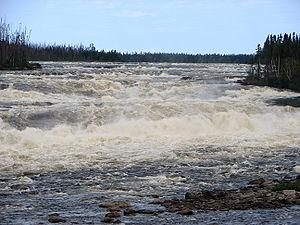
Rapides Oatmeal sur la rivière Rupert, au Québec, au Canada. Español: Avena Rapids en el río Rupert, Quebec, Canadá.
La rivière Rupert est un affluent de la rive est de la baie James, coulant vers l'ouest dans la municipalité de Eeyou Istchee Baie-James, dans la région administrative du Nord-du-Québec, au Québec, au Canada. Elle est l’une des dix plus grandes rivières du Québec.